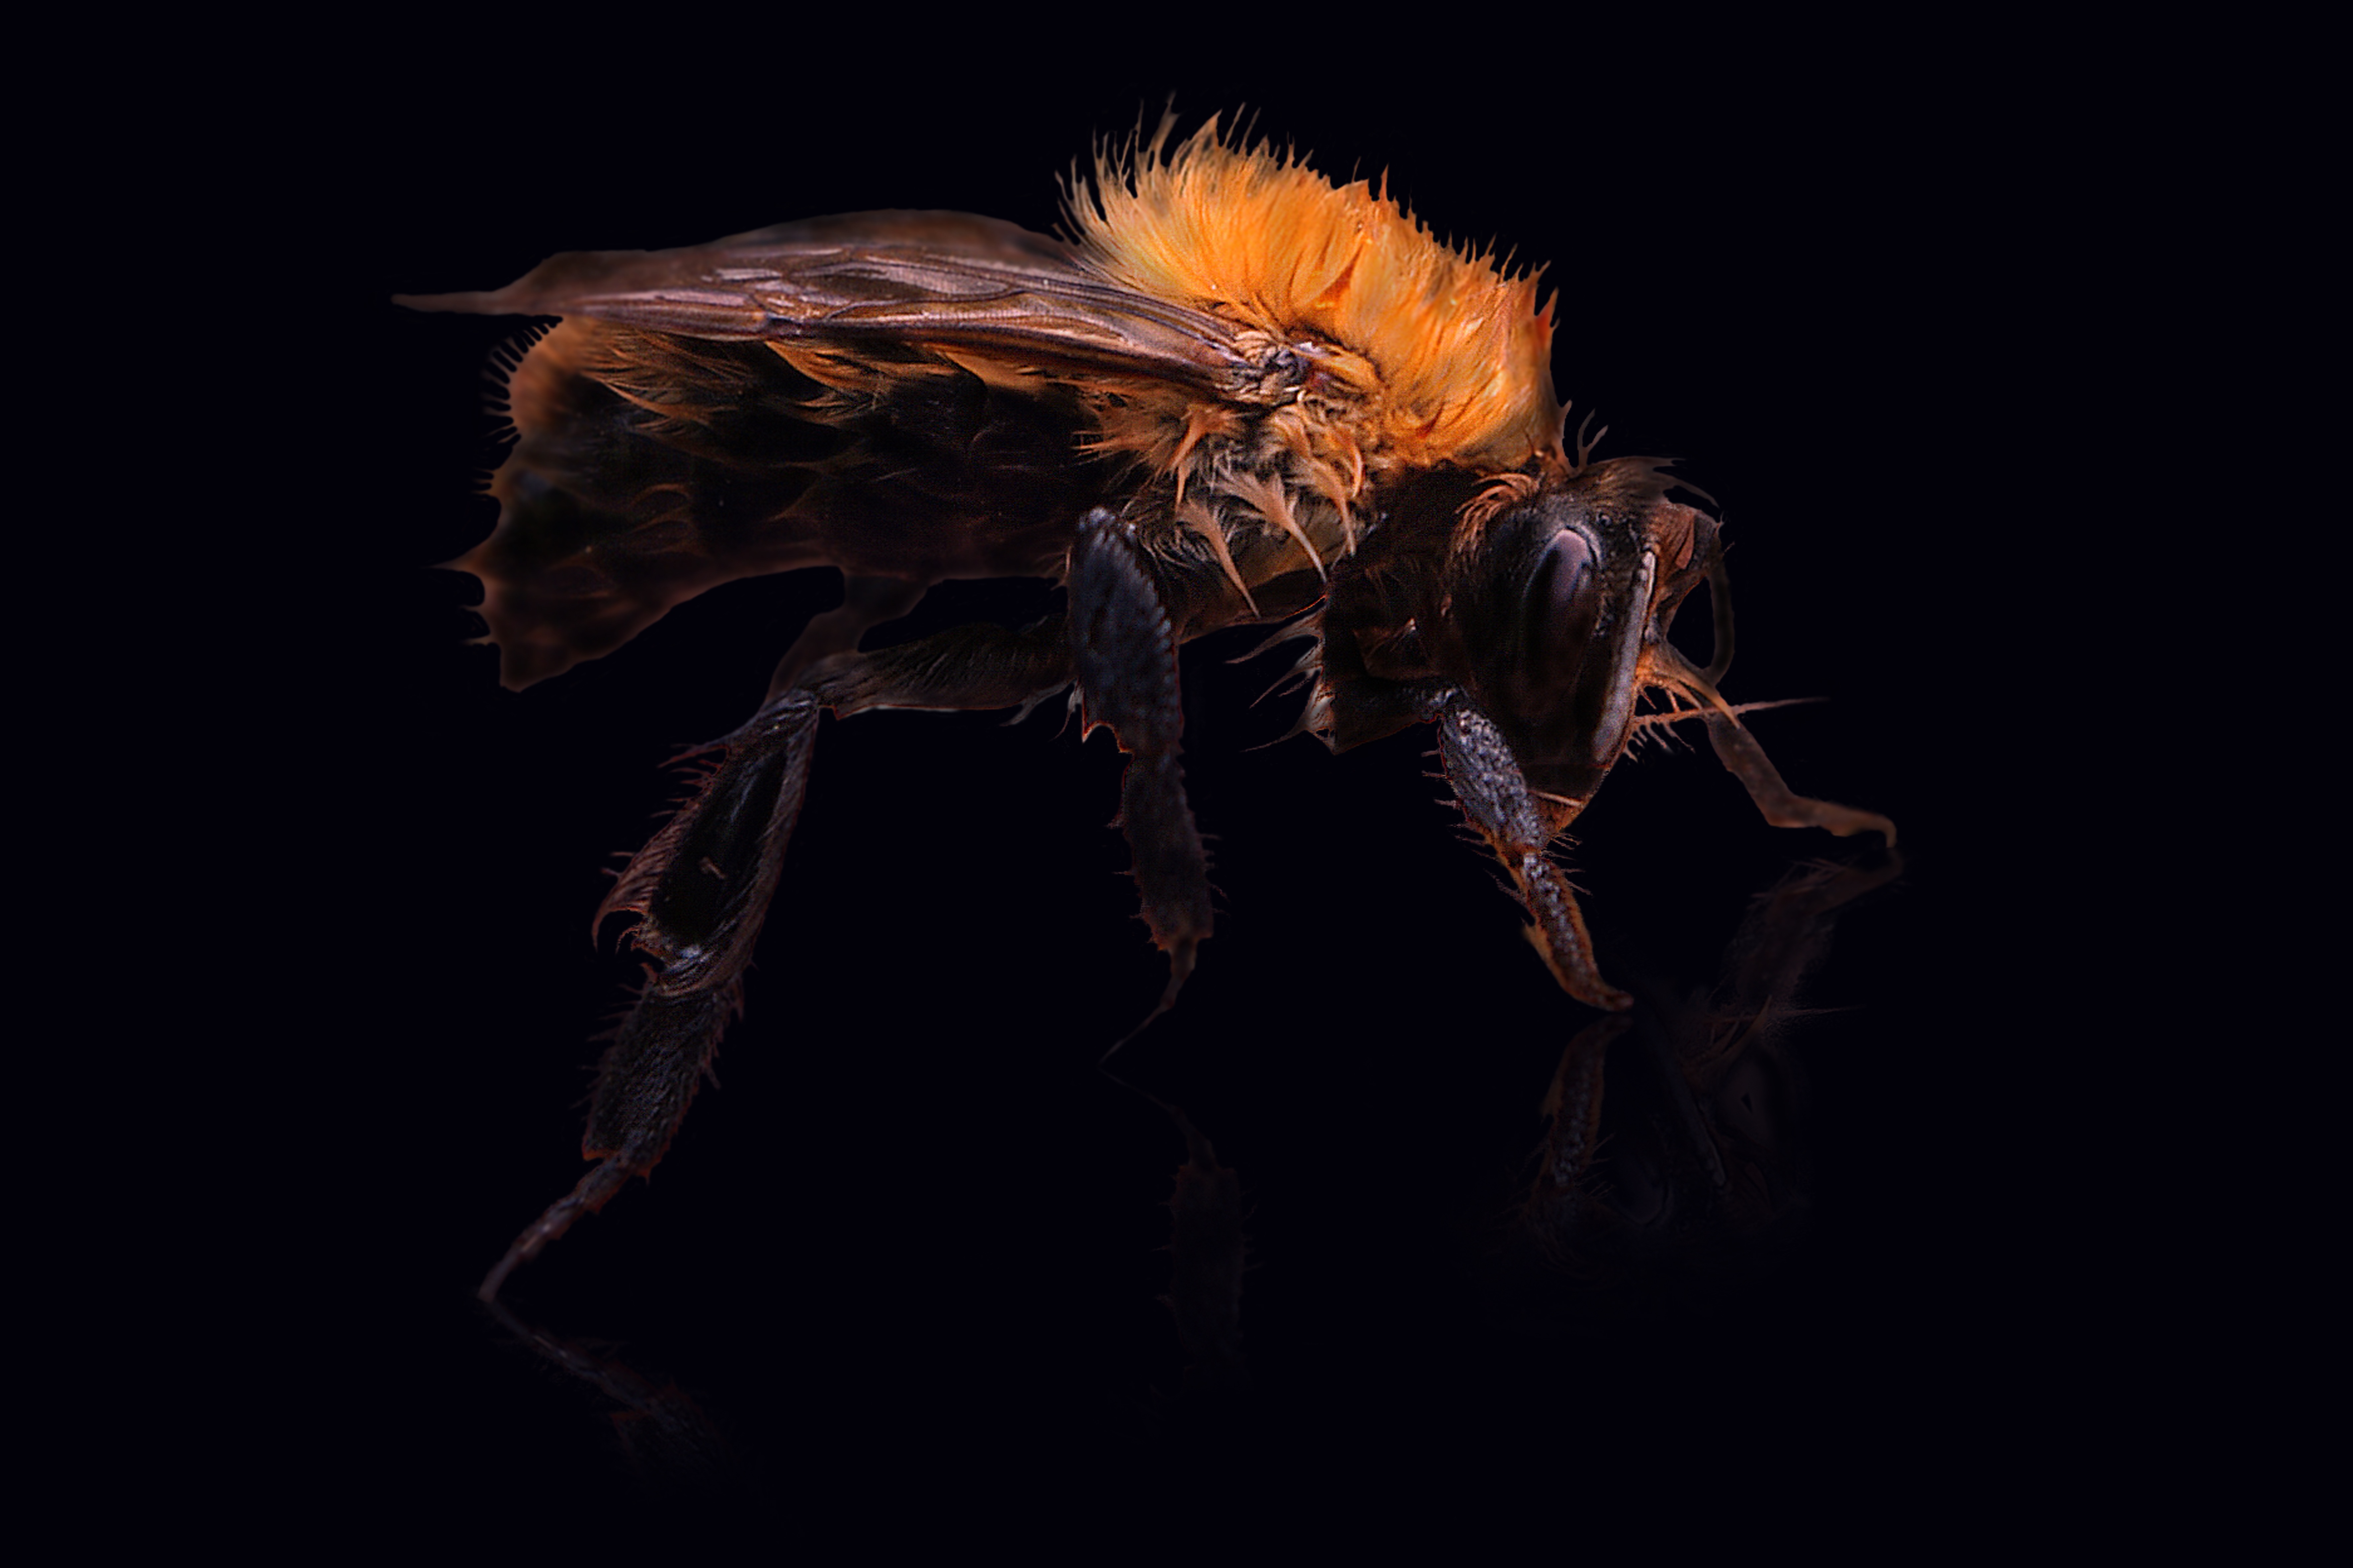
wing, hair, photography, animal, honey, summer, pollen, pollination, insect, garden, close, fauna, invertebrate, sprinkle, close up, background, head, creature, pest, hummel, fictional, mirroring, macro photography, arthropod, membrane winged insect